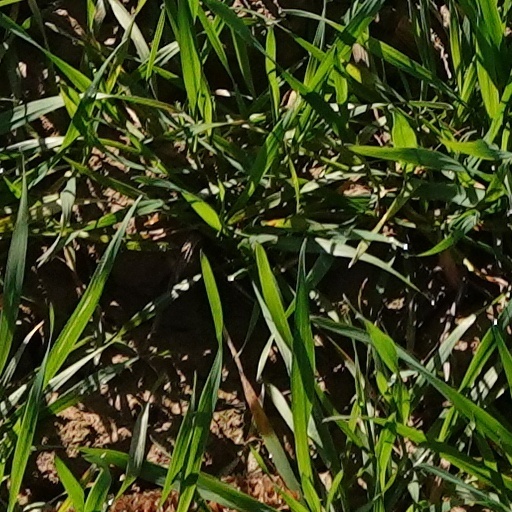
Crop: wheat